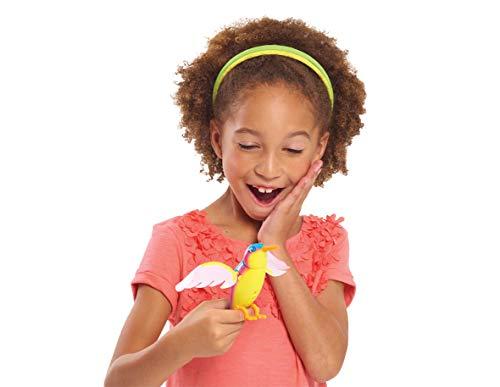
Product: Flutter Friends Hummingbird Nectar
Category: Toys & Games | Kids' Electronics | Electronic Pets
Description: Flutter Friends are birds that interact with kids and each other Pet the hummingbird’s head or back to unlock over 40 realistic Hummingbird sounds.
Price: $3.97
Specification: ProductDimensions:2.2x6.5x9inches|ItemWeight:5.6ounces|ShippingWeight:5.6ounces(Viewshippingratesandpolicies)|ASIN:B07KK2QRL2|Itemmodelnumber:JPL77703|Manufacturerrecommendedage:5-10years|Batteries:4LR44batteriesrequired.(included)